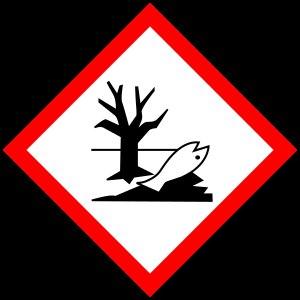
La graisse de silicone est une solution incolore qui permet une excellente lubrification en protégeant contre l'humidité et la corrosion. Elle empêche les pièces mobiles de bloquer et résiste aux fortes pressions et températures élevées.
Le système général harmonisé de classification et d'étiquetage des produits chimiques est un système international d'étiquetage des matières dangereuses. Basé sur une nomenclature associée à des numéros, des pictogrammes et mentions de danger, il unifie les anciens systèmes nationaux, unification rendue indispensable par la mondialisation du transport et du commerce des produits chimiques dangereux et par une utilisation croissante de certains de ces produits.